Great Syrian Revolt

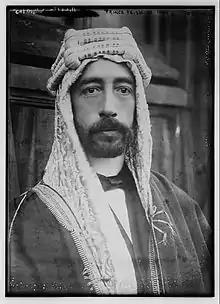
King Faisal in 1920

Prince Faisal returned to Syria on 23 April 1919 in preparation for the visit of the King–Crane Commission, and he appointed Awni Abd al-Hadi to membership of the peace conference. A sizeable meeting was held under Mohammad Fawzi Al-Azm at the Arab Club Hall in Damascus.